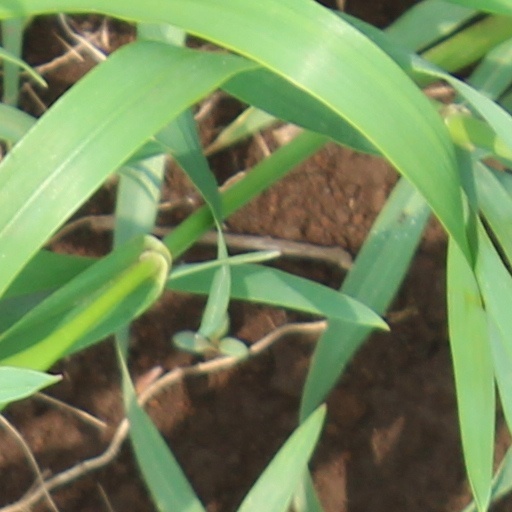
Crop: wheat